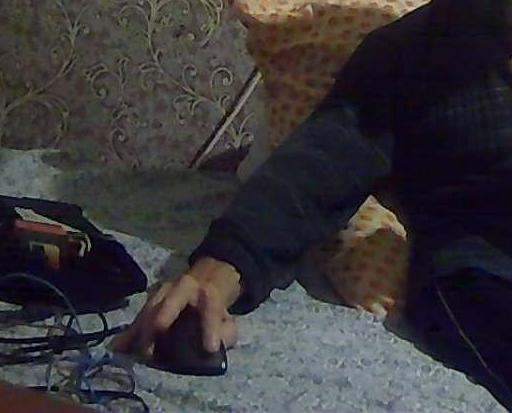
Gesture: no_gesture